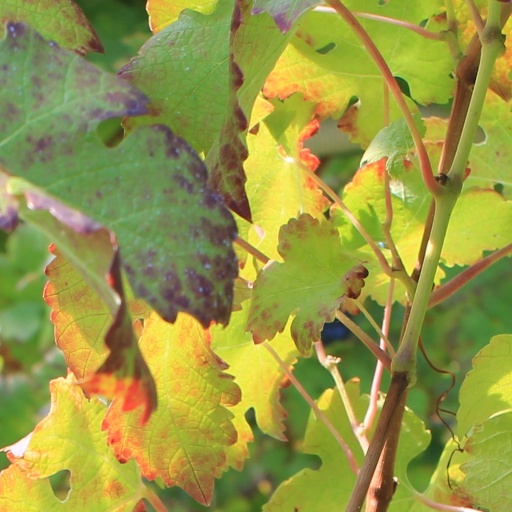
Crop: grape